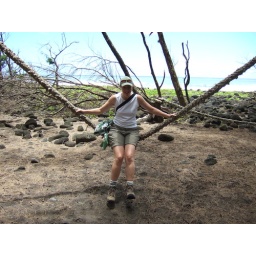
The ironwood trees near the black sand beach are filled with swings and ropes made from flotsam